Georgianna Lincoln

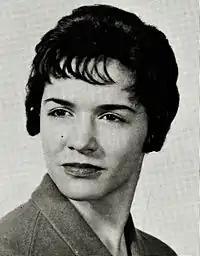
Lincoln, 1960

Born in Fairbanks, Alaska, Lincoln graduated from Lathrop High School in Fairbanks in 1960. She went to University of Alaska Fairbanks. She lived in Fairbanks and in the village of Rampart. Lincoln was involved with the commercial fishing industry and was on the board of directors of the Alaska Native Claims Settlement Actregional corporation, Doyon, Limited. She was a member of the Alaska Commission on Judicial Conduct from 1984 to 1990. Lincoln was in the Alaska House of Representatives in 1991 and 1992. She was in the Alaska Senate from 1993 to 2005, and in 1996 was the Democratic nominee for the United States Congress.